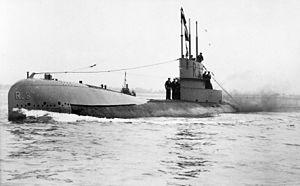
La classe R est une classe de 12 petits sous-marins construite par la Royal Navy pendant la Première Guerre mondiale.